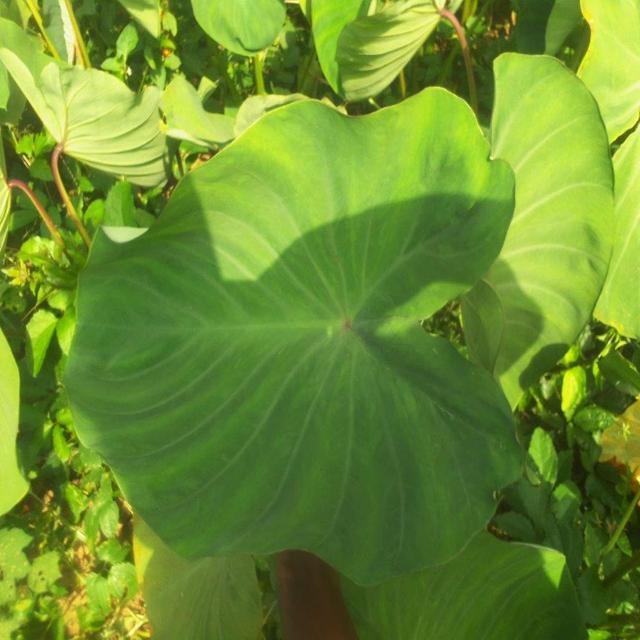
Label: Healthy